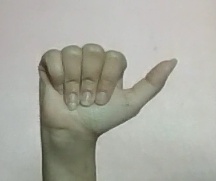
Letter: dhad